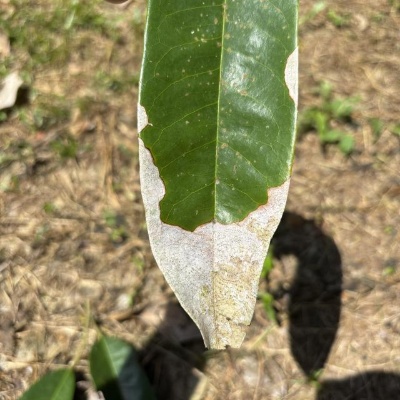
Label: Leaf_Blight